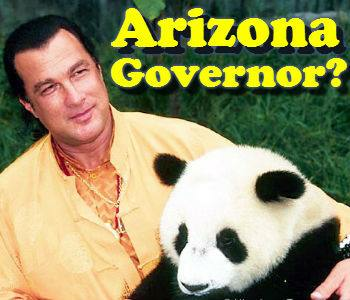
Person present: Yes